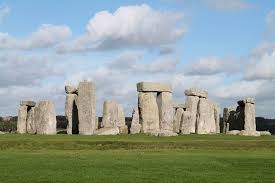
Landmark: Stonehenge